Belarusians in Chicago

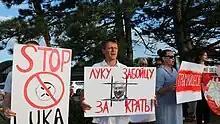
Belarusian Chicagoans protest in 2020.

During the 2020–2021 Belarusian protests, the Chicago community protested publicly, and Belarusian Chicagoans organized a photo exhibition about the protests.